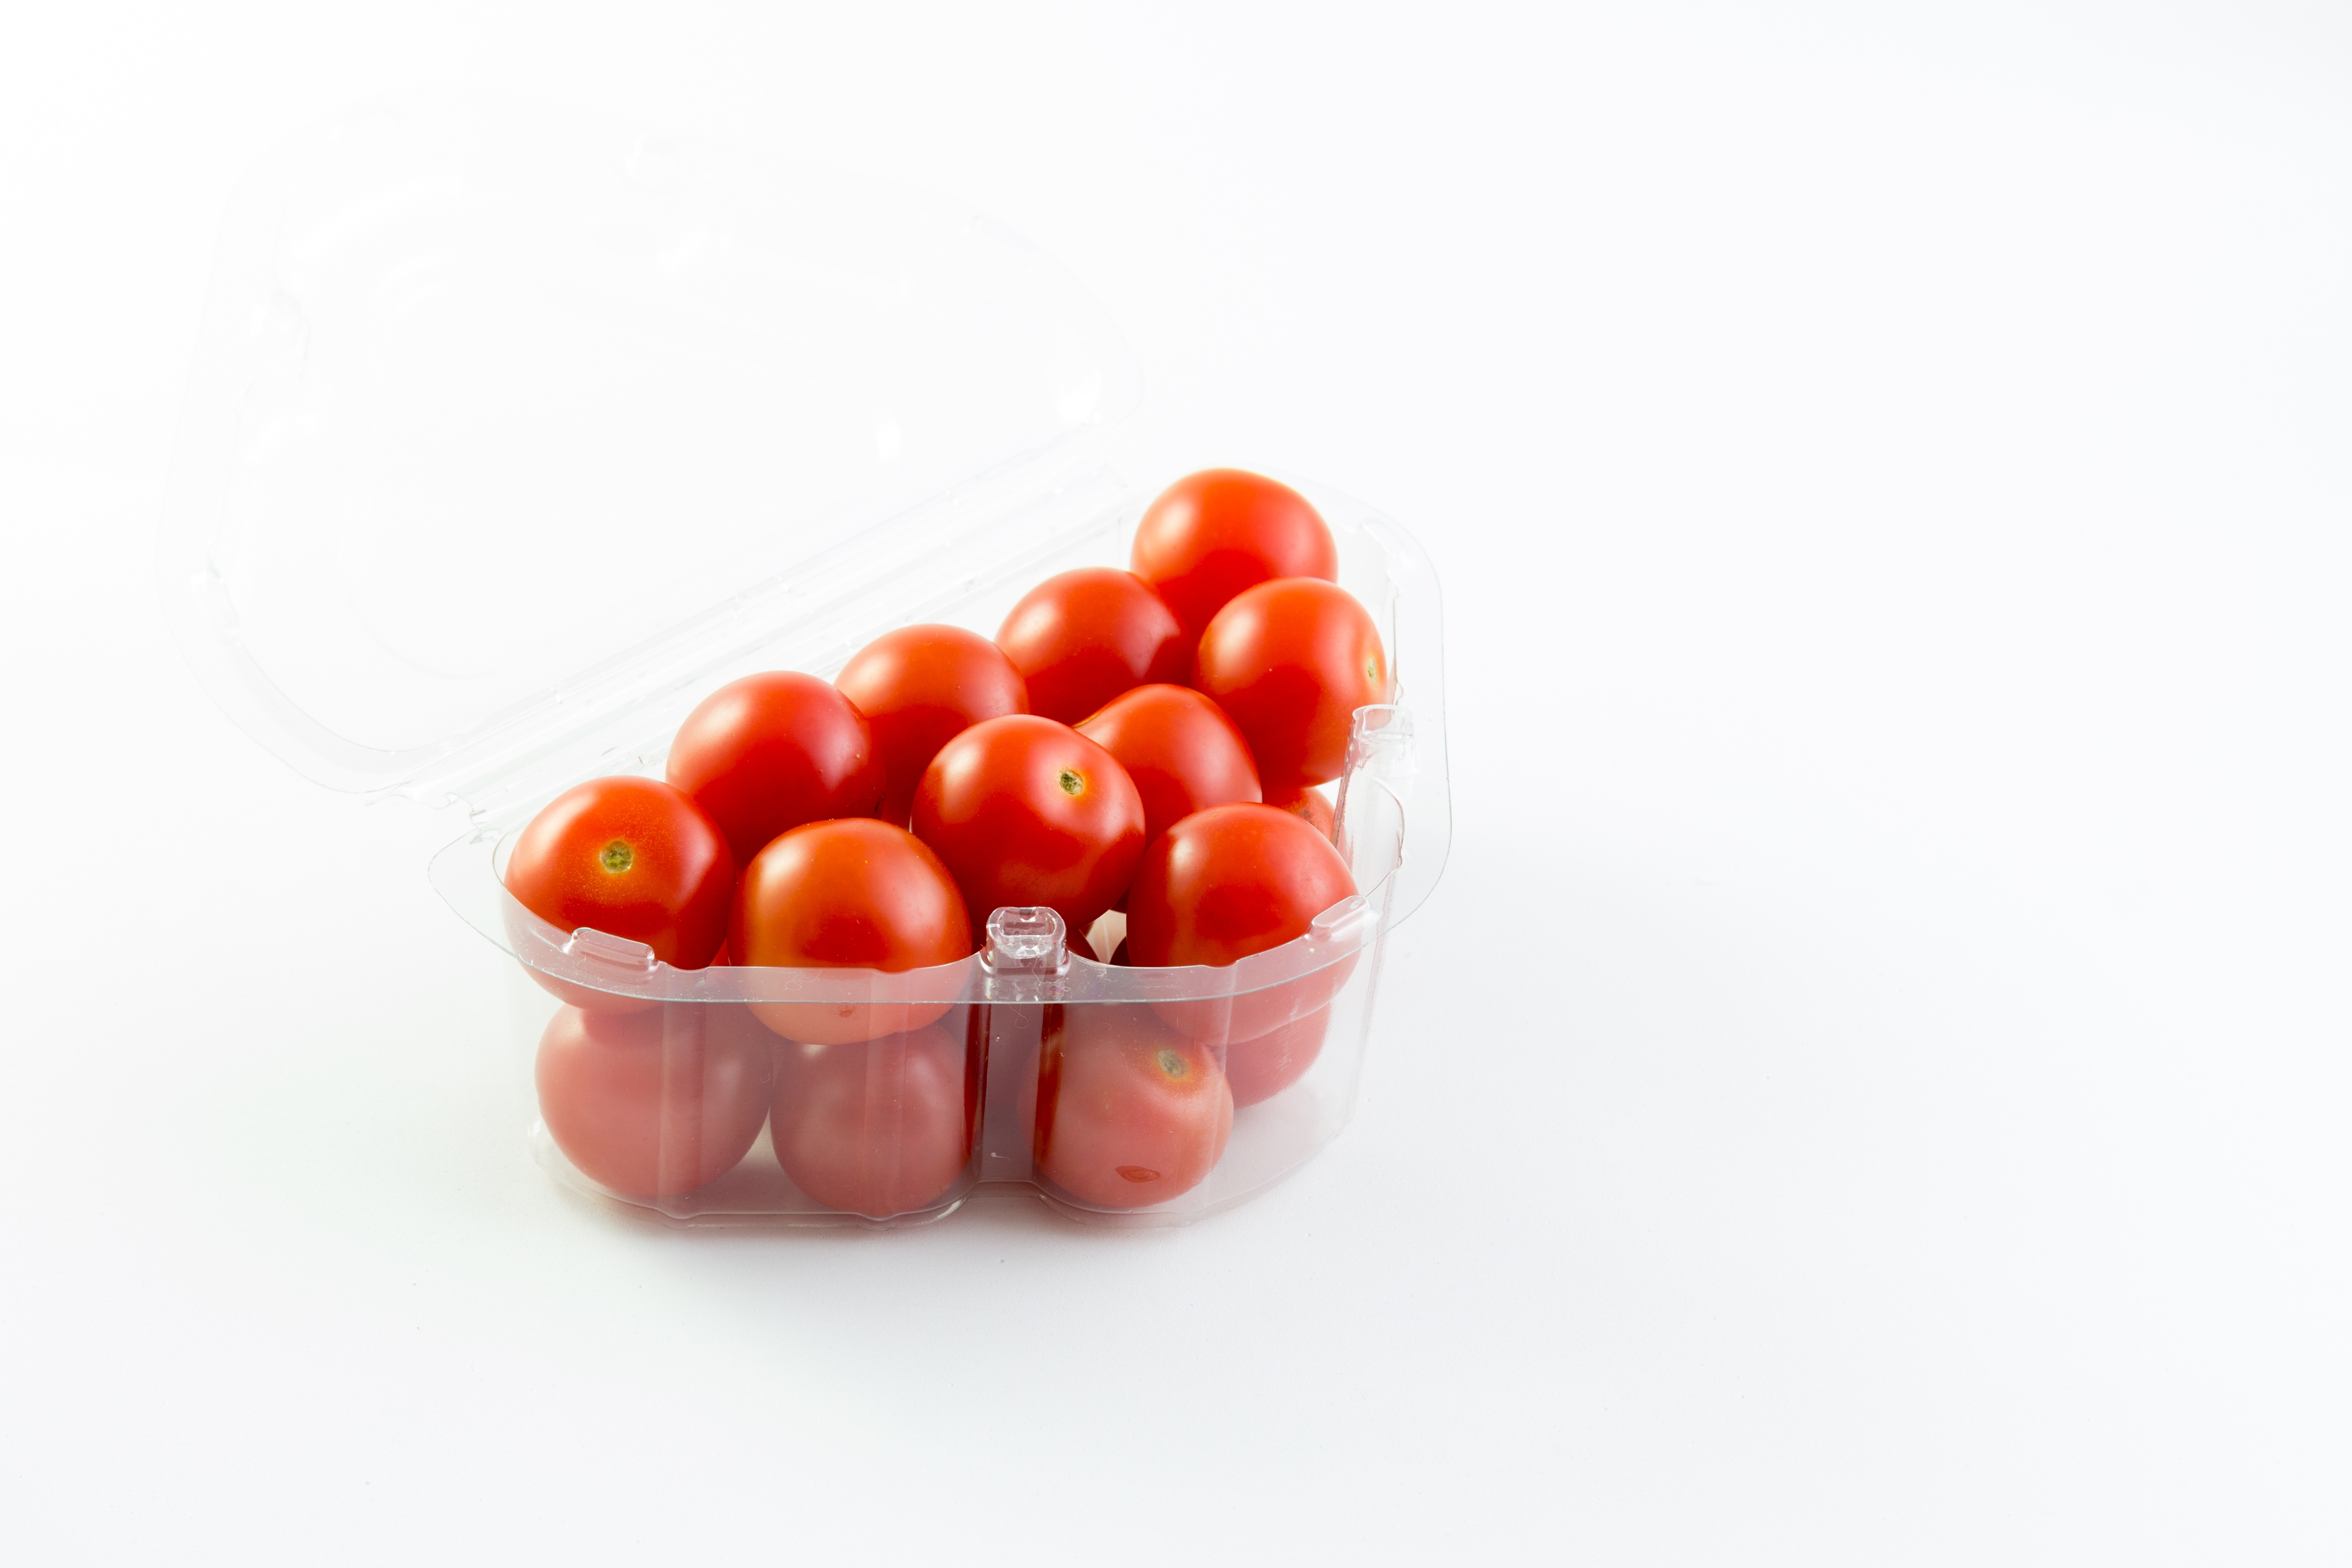
plant, fruit, sweet, food, red, produce, vegetable, healthy, tomato, vegetables, tomatoes, mature, flowering plant, fruits and vegetables, presentation market, tarrina, land plant